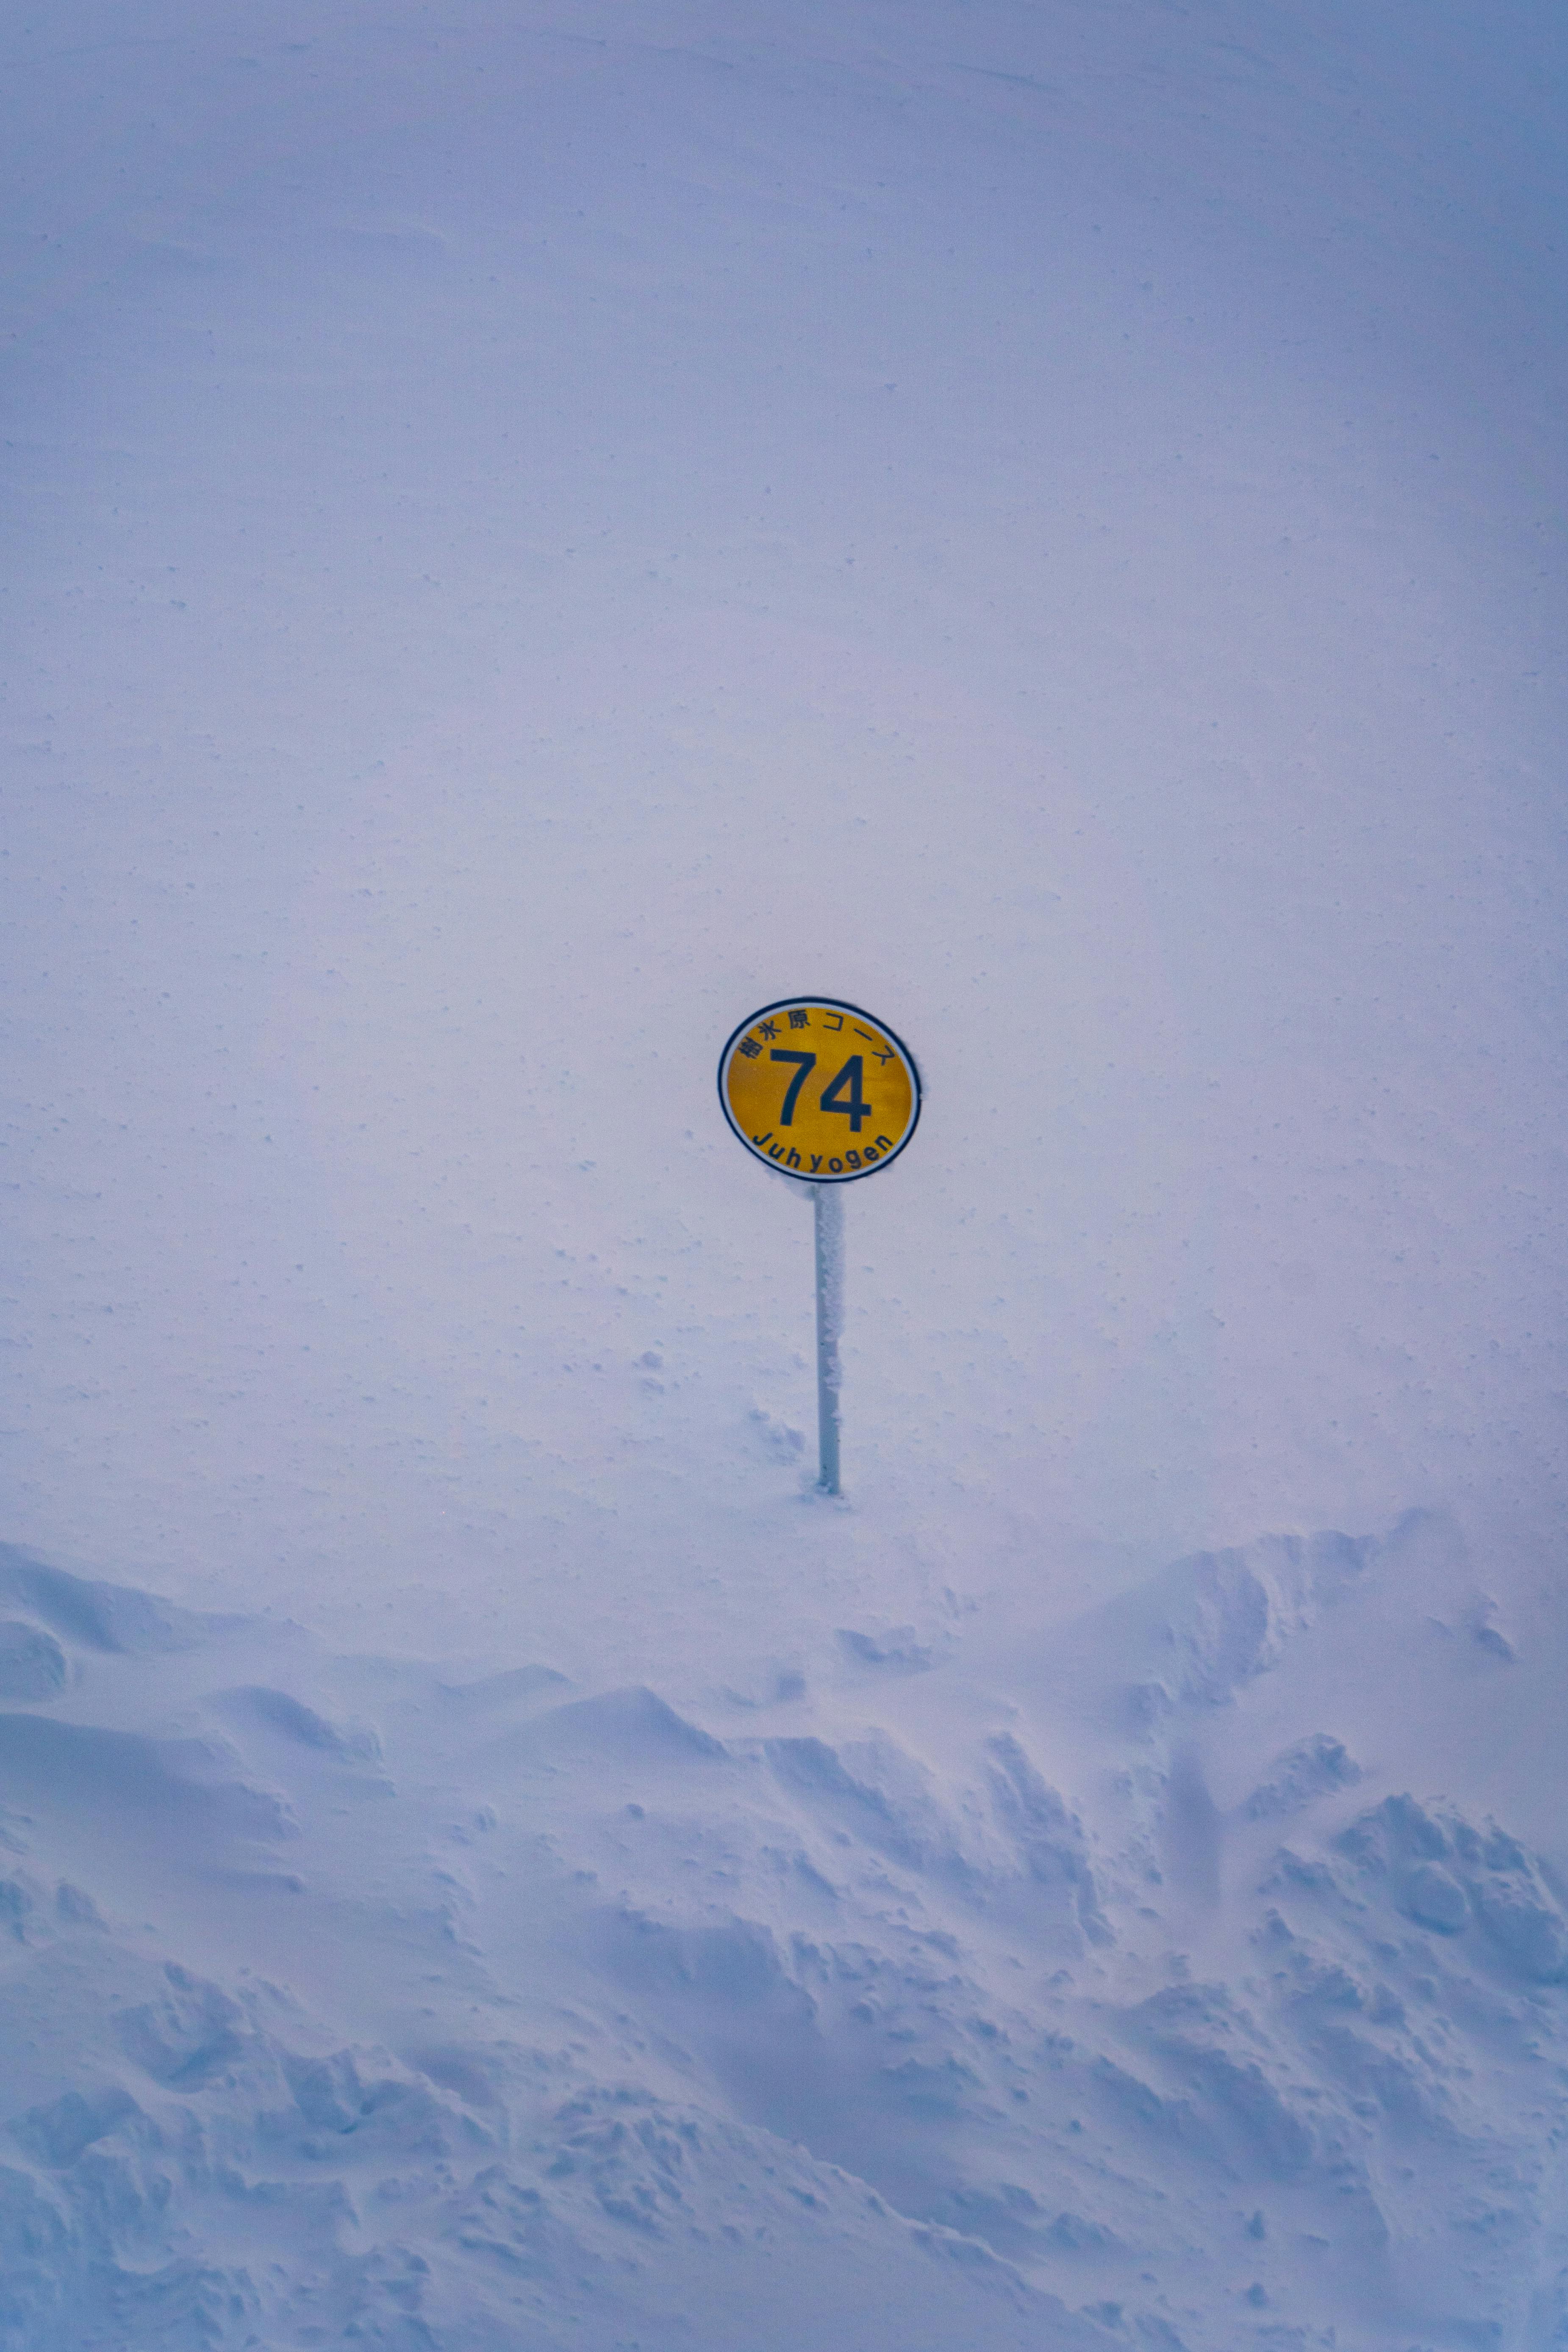
natural, snow, winter, traffic sign, freezing, sign, slope, glacial landform, precipitation, ice cap, ice, arctic